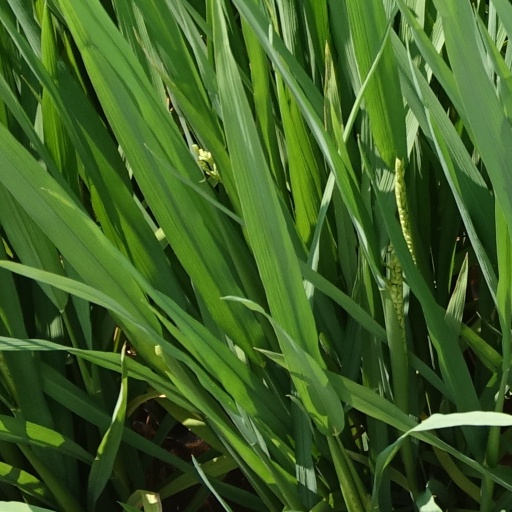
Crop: rice